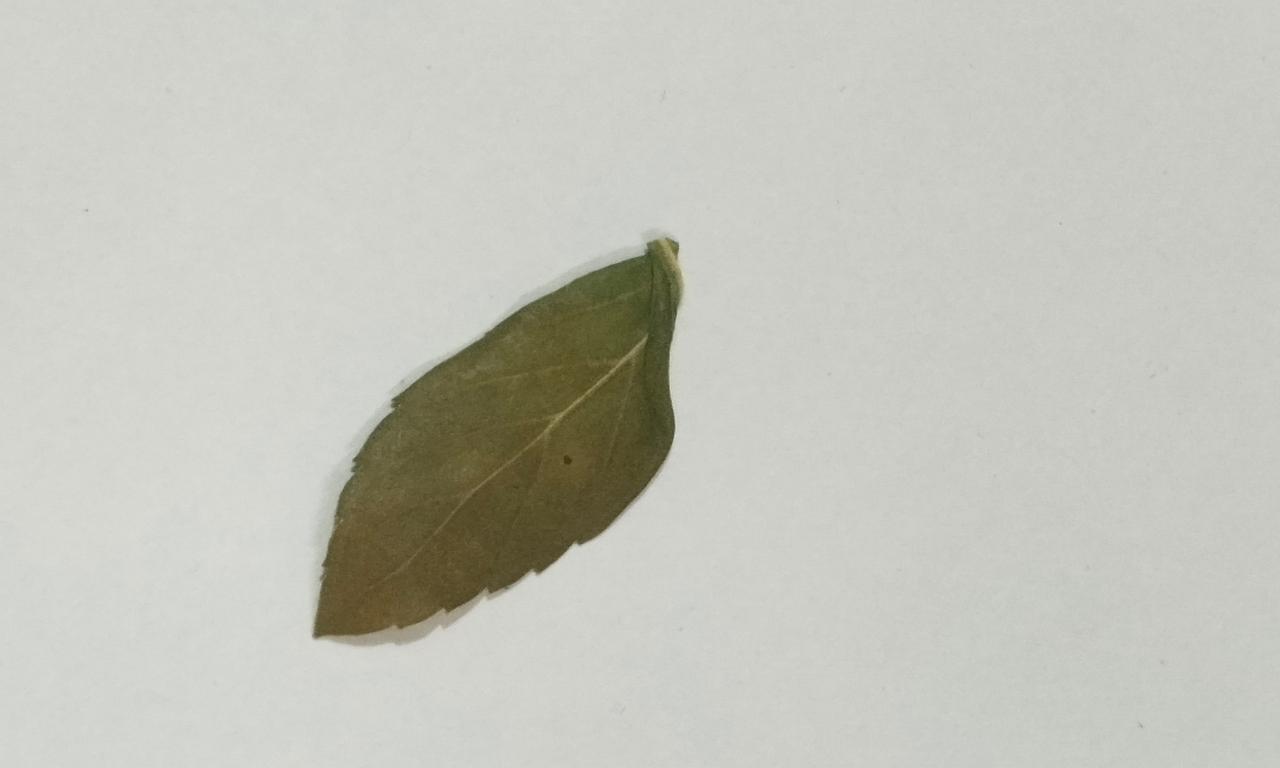
Label: Dried